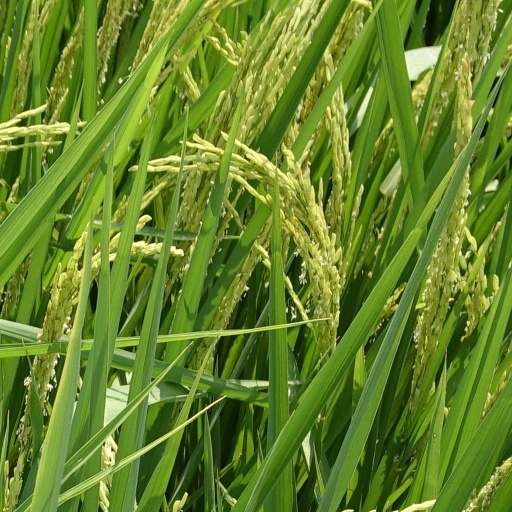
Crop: rice